American Protective League

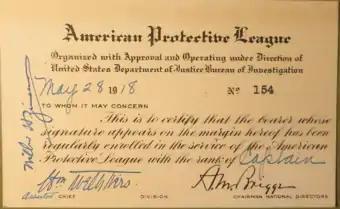
An American Protective League membership card

At its zenith, the American Protective League claimed 250,000 dues-paying members in 600 cities. It was claimed that 52 million Americans—approximately half of the country's population—lived in communities in which the APL maintained an active presence.